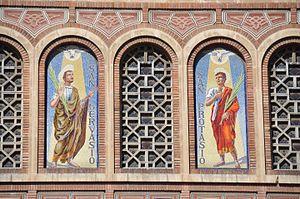
Gervais et Protais, sont deux saints martyrs du début de l'ère chrétienne, toujours associés. Leur existence réelle est peu documentée et leur histoire relève essentiellement de l’hagiographie, principalement de la Légende dorée de Jacques de Voragine.